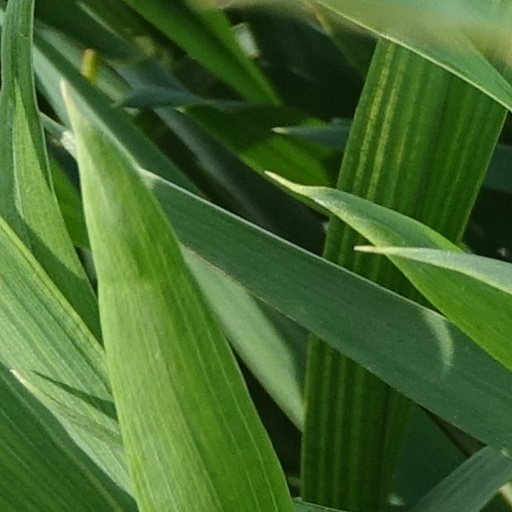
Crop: wheat